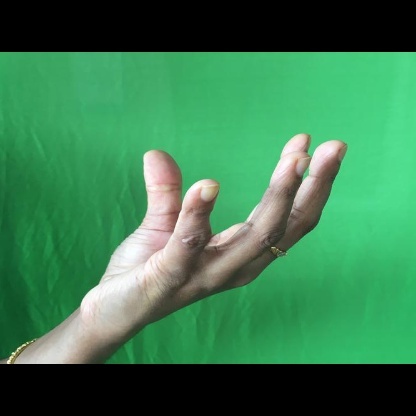
Mudra: Padmakosha